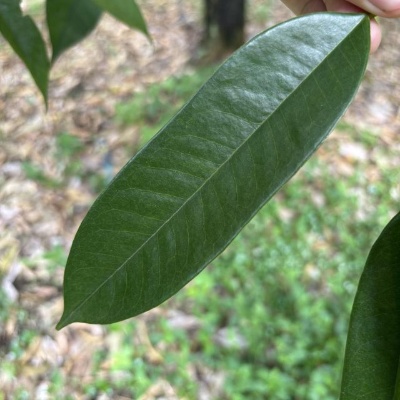
Label: Leaf_Healthy